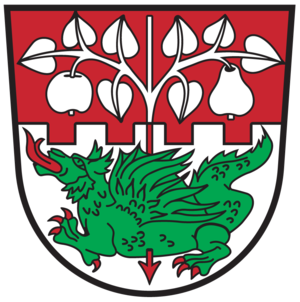
Sankt Georgen im Lavanttal est une commune autrichienne du district de Wolfsberg en Carinthie.